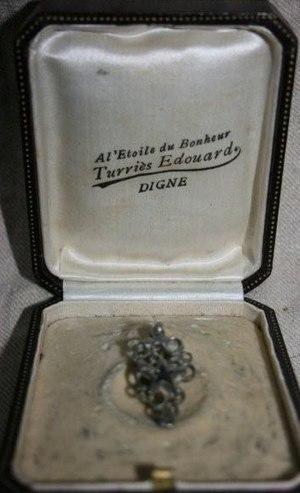
Les Étoiles de Saint-Vincent sont des fossiles en forme d'étoiles à 5 branches utilisés comme bijoux dans la région de Digne-les-Bains, dans les Alpes-de-Haute-Provence.